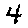
Label: 4